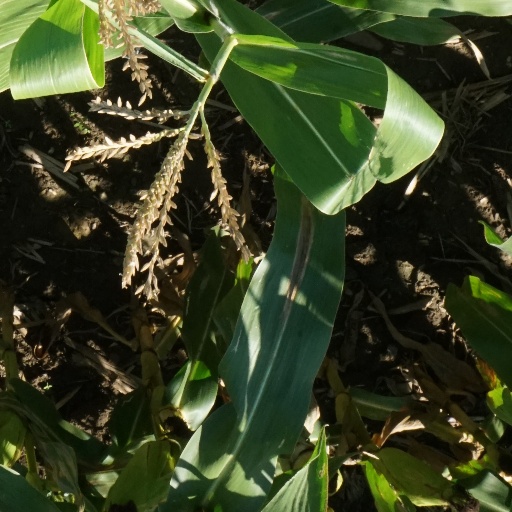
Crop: maize; corn